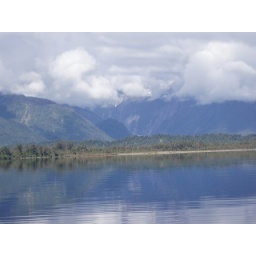
Clouds building over Frans Josef Glacier from mirror lake3